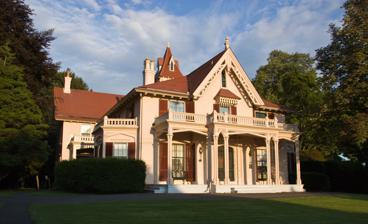
Building: Raynham (New Haven, Connecticut)
Country: United States of America
Year built: 1804
Historic house in Connecticut, United States United States historic place Raynham U.S. National Register of Historic Places Show map of Connecticut Show map of the United States Location 709 Townsend Ave., New Haven, Connecticut Coordinates 41°16′34″N 72°53′42″W / 41.27611°N 72.89500°W / 41.27611; -72.89500 Area 15 acres (6.1 ha) Built 1804; 1850s Architect Banner, Peter; Et al. Architectural style Gothic Revival, Federal NRHP reference No. 80004062 Added to NRHP July 11, 1980 Raynham , also known as the Kneeland Townsend House , is a historic residential property at 709 Townsend Avenue in New Haven, Connecticut .  It is one of Connecticut's best-preserved Gothic Revival estates, having remained in the Townshend family for seven generations, and has a history dating back to the founding of the New Haven Colony in the 1630s.  The property was listed on the National Register of Historic Places in 1980. Description and history Raynham is located in eastern  New Haven's East Shore neighborhood, on the east side of Townsend Avenue opposite its junction with Raynham Avenue.  Its 15-acre (6.1 ha) includes picturesque grounds.  The main house was built in 1804 with Federal styling, but was extensively altered in the 1850s, giving it its Gothic Revival treatment.  The estate includes a carriage house, caretaker's house, a variety of agricultural outbuildings, and three structures, including a gazebo, added in the 1920s. Land for the estate was first given to members of the Tuttle family in 1640 by the leaders of the New Haven Colony .  It was sold to Isaac and Kneeland Townsend, prominent local merchants, in 1797.  Kneeland Townsend built the core of the main house in 1804, and several of the outbuildings date to his ownership as well.  The estate was given a significant makeover in the 1850s, applying the design principals and some design patterns of Calvert Vaux , a major proponent of Carpenter Gothic architecture.  The surviving parcels of the estate constitute New Haven's largest single residential landholding. See also National Register of Historic Places listings in New Haven, Connecticut References